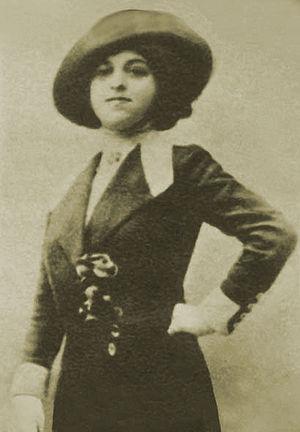
Edith Louise Russell était une acheteuse de mode, styliste et correspondante pour le Women's Wear Daily américaine, connue pour avoir survécu au naufrage du Titanic en 1912 avec une boîte à musique en forme de cochon. La boîte, couverte de peau de porc, jouant une mélodie connue comme La Maxixe quand sa queue est tordue, est utilisée par Edith Russell pour calmer les enfants effrayés dans l'embarcation de sauvetage dans laquelle elle a pris place. Son histoire est devenue largement connue dans la presse de l'époque et plus tard est incluse dans le best-seller sur la catastrophe, La Nuit du Titanic par Walter Lord. Russell est aussi représentée dans le docudrame primé britannique produit par William MacQuitty, basé sur le livre de Lord.